Burschenschaft

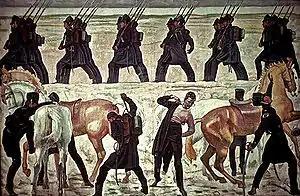
"The Students of Jena Take to the Field in the War of Liberation, 1813" (Ferdinand Hodler, 1908–09)

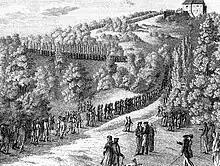
Wartburg festival of 1817

The very first one, called ("original "), was founded on 12 June 1815 at Jena as an association drawn from all German university students inspired by liberal and patriotic ideas. Like the Landsmannschaften or the Corps, a student association based on particular German region, the Burschenschaft members also engaged in duelling. However, its main purpose was to break down society lines and to destroy rivalry in the student body, to improve student life and increase patriotism. It was intended to draw its members from a broader population base than the Corps. Indeed, the group was known for its middle-class membership while the Corps' was mainly aristocratic. At first, a significant component of its membership were students who had taken part in the German wars of liberation against the Napoleonic occupation of Germany.